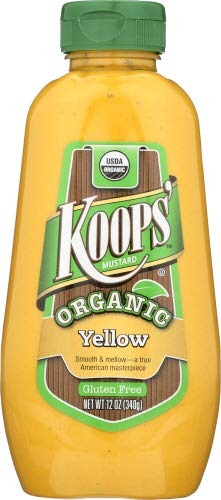
Item Name: Organic Mustard: Yellow Gf
Value: 6.0
Unit: Count

Price: 4.46